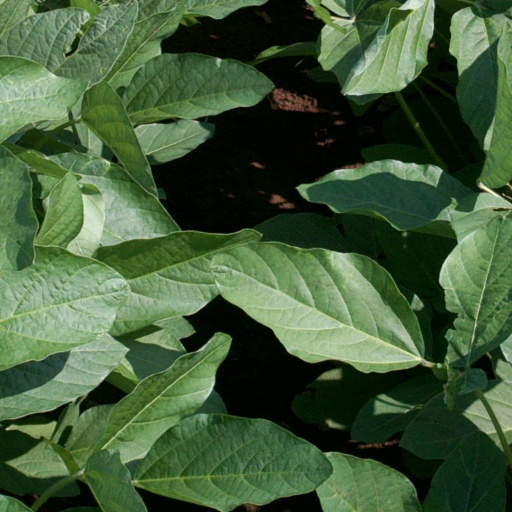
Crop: soybean